José Liendo

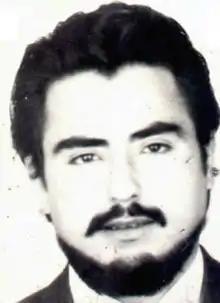
José Gregorio Liendo, a.k.a. ""Comandante Pepe"", Chilean political leader, university student, and MCR-MIR militant.

José Gregorio Liendo Vera (1945 – October 3, 1973), also known as "Compañero Pepe", "Comandante Pepe" or "Loco Pepe" was a Chilean political activist and militant of the Revolutionary Left Movement (""Movimiento de Izquierda Revolucionaria""; ""MIR""), a Marxist-Leninist and Guevarist guerrilla and political movement. He was also a leader and a member of the ""Movimiento Campesino Revolucionario"" ("MCR"), the MIR's Front of the Masses (""Frente de Masas"") among the Chilean peasantry, which participated in the occupation of large estates ("fundos") during the presidency of Salvador Allende in the early 1970s.